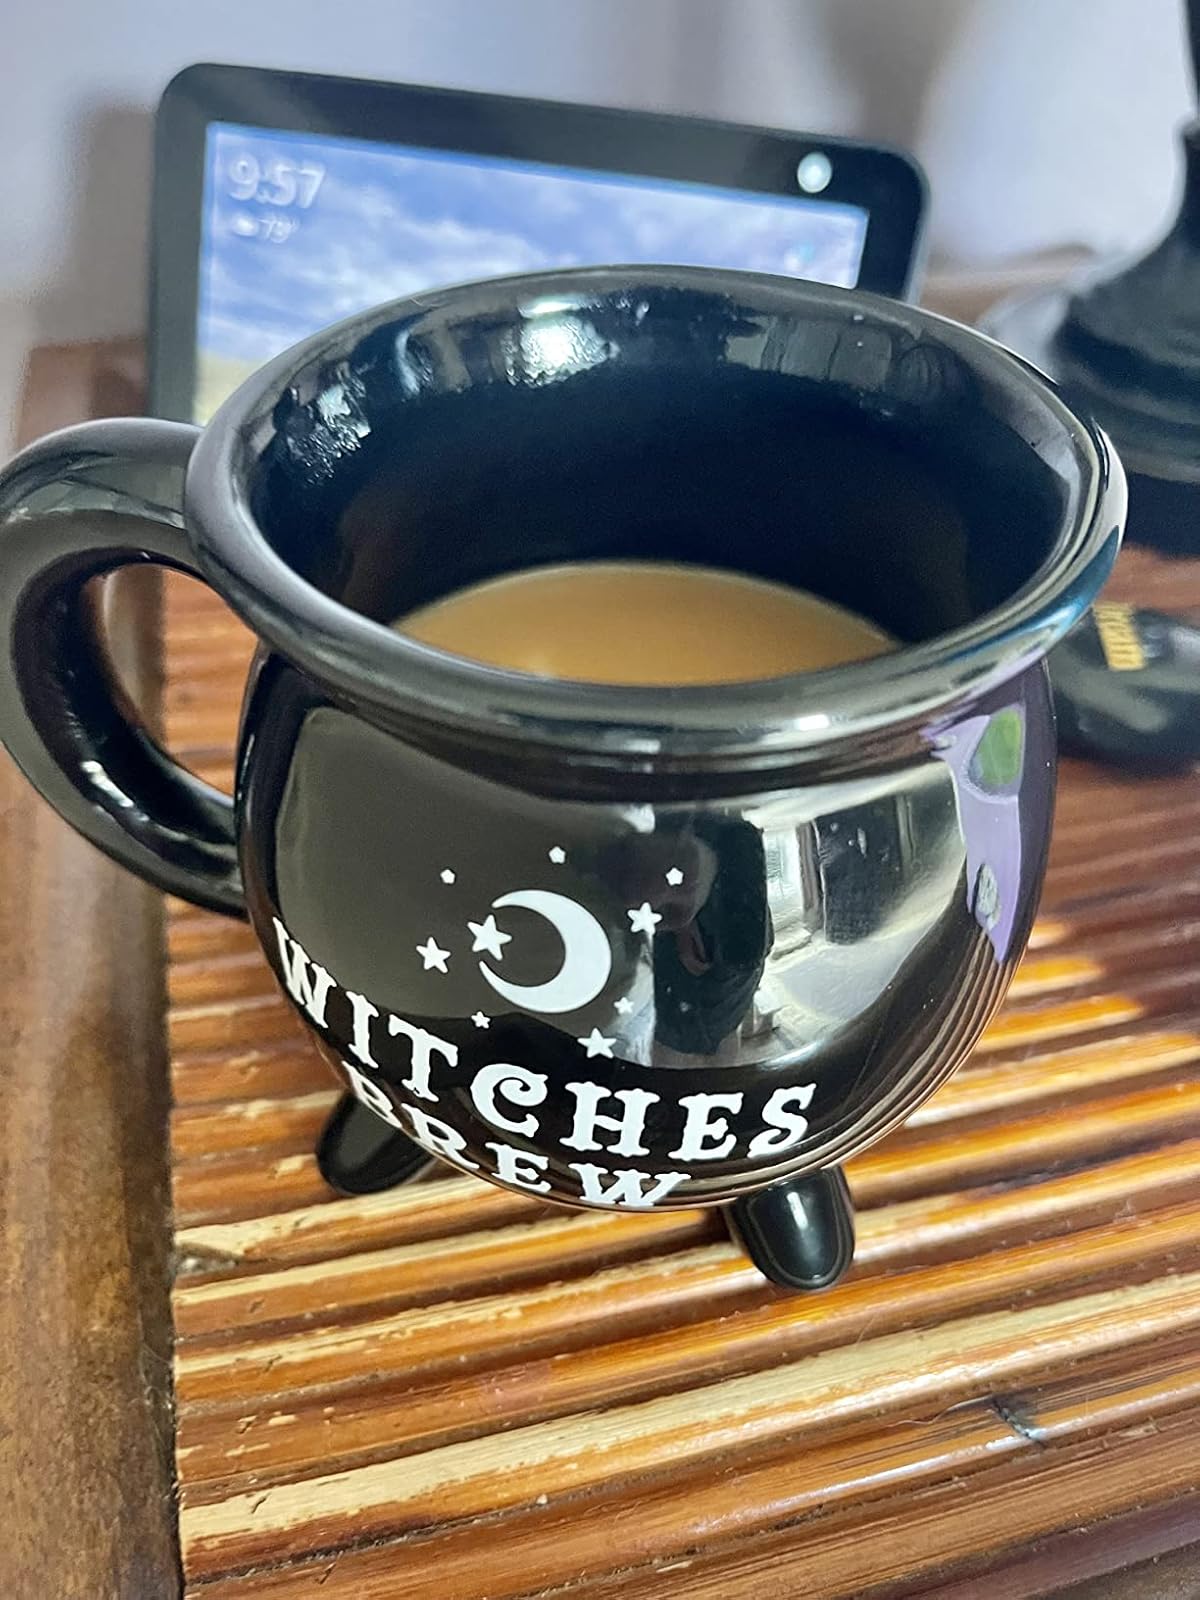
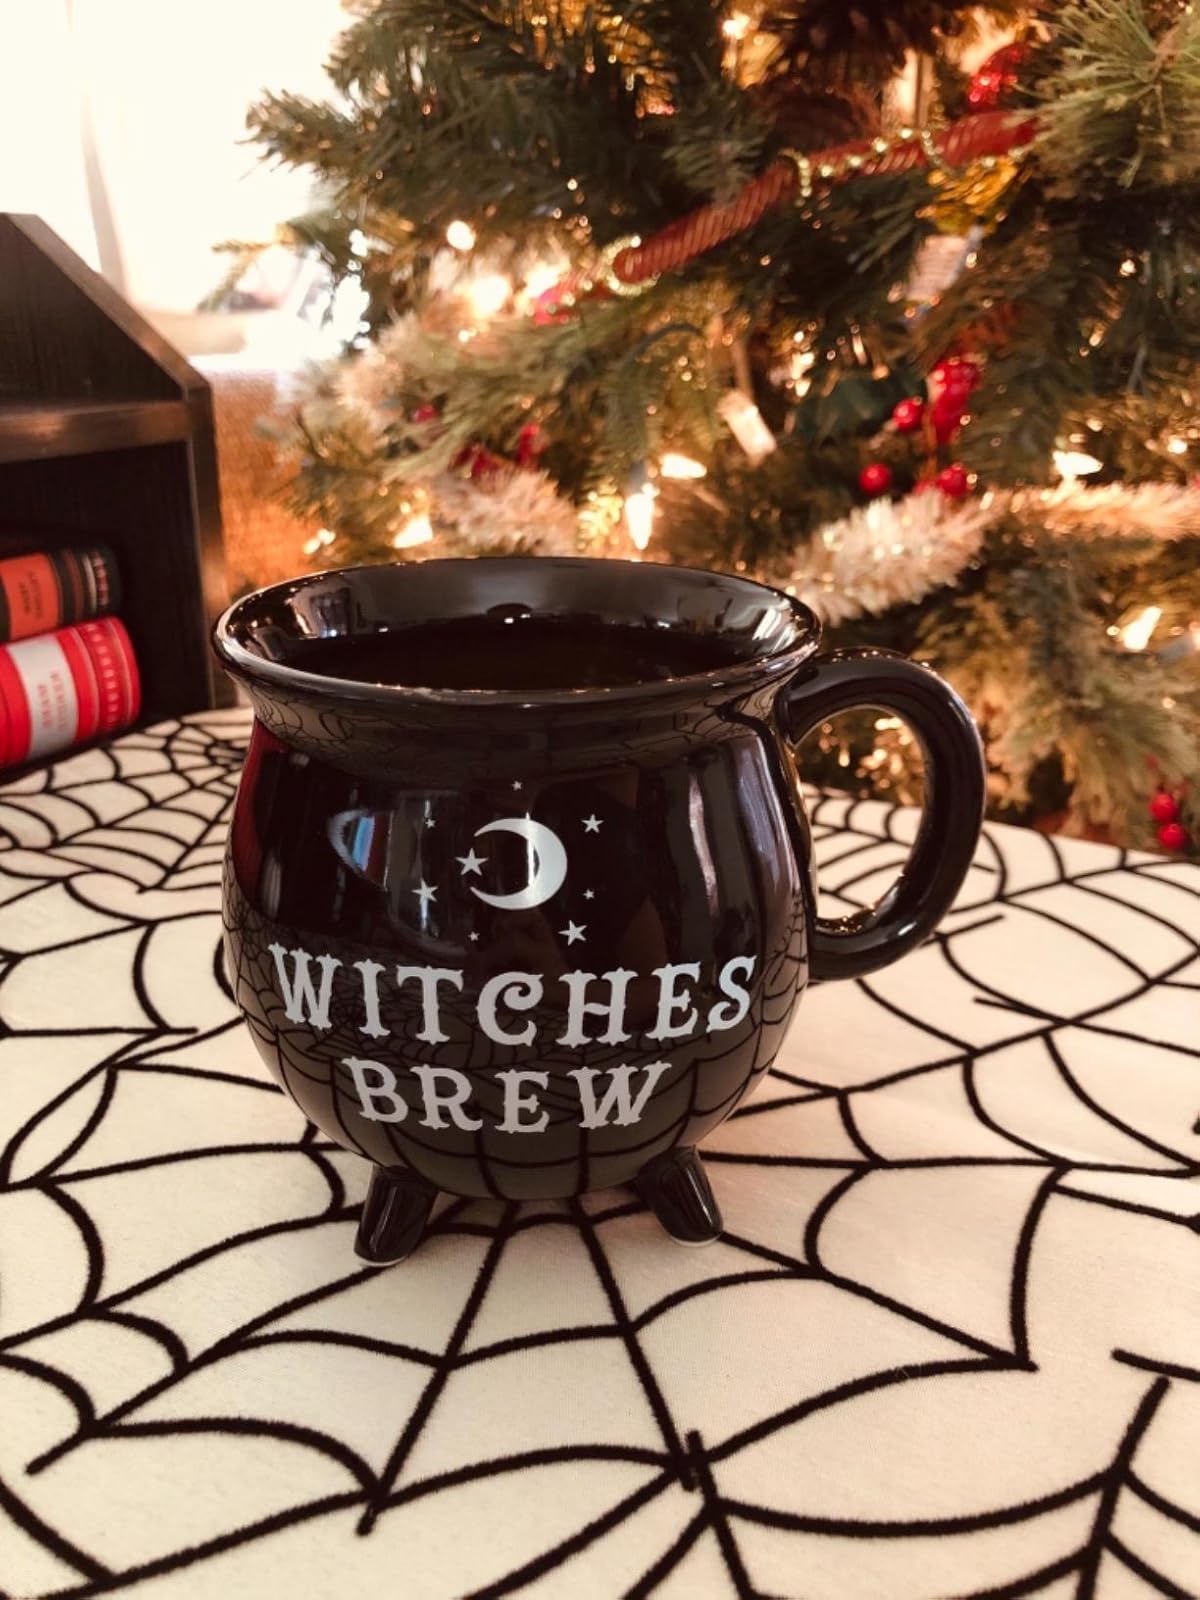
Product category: items_mug
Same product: yes